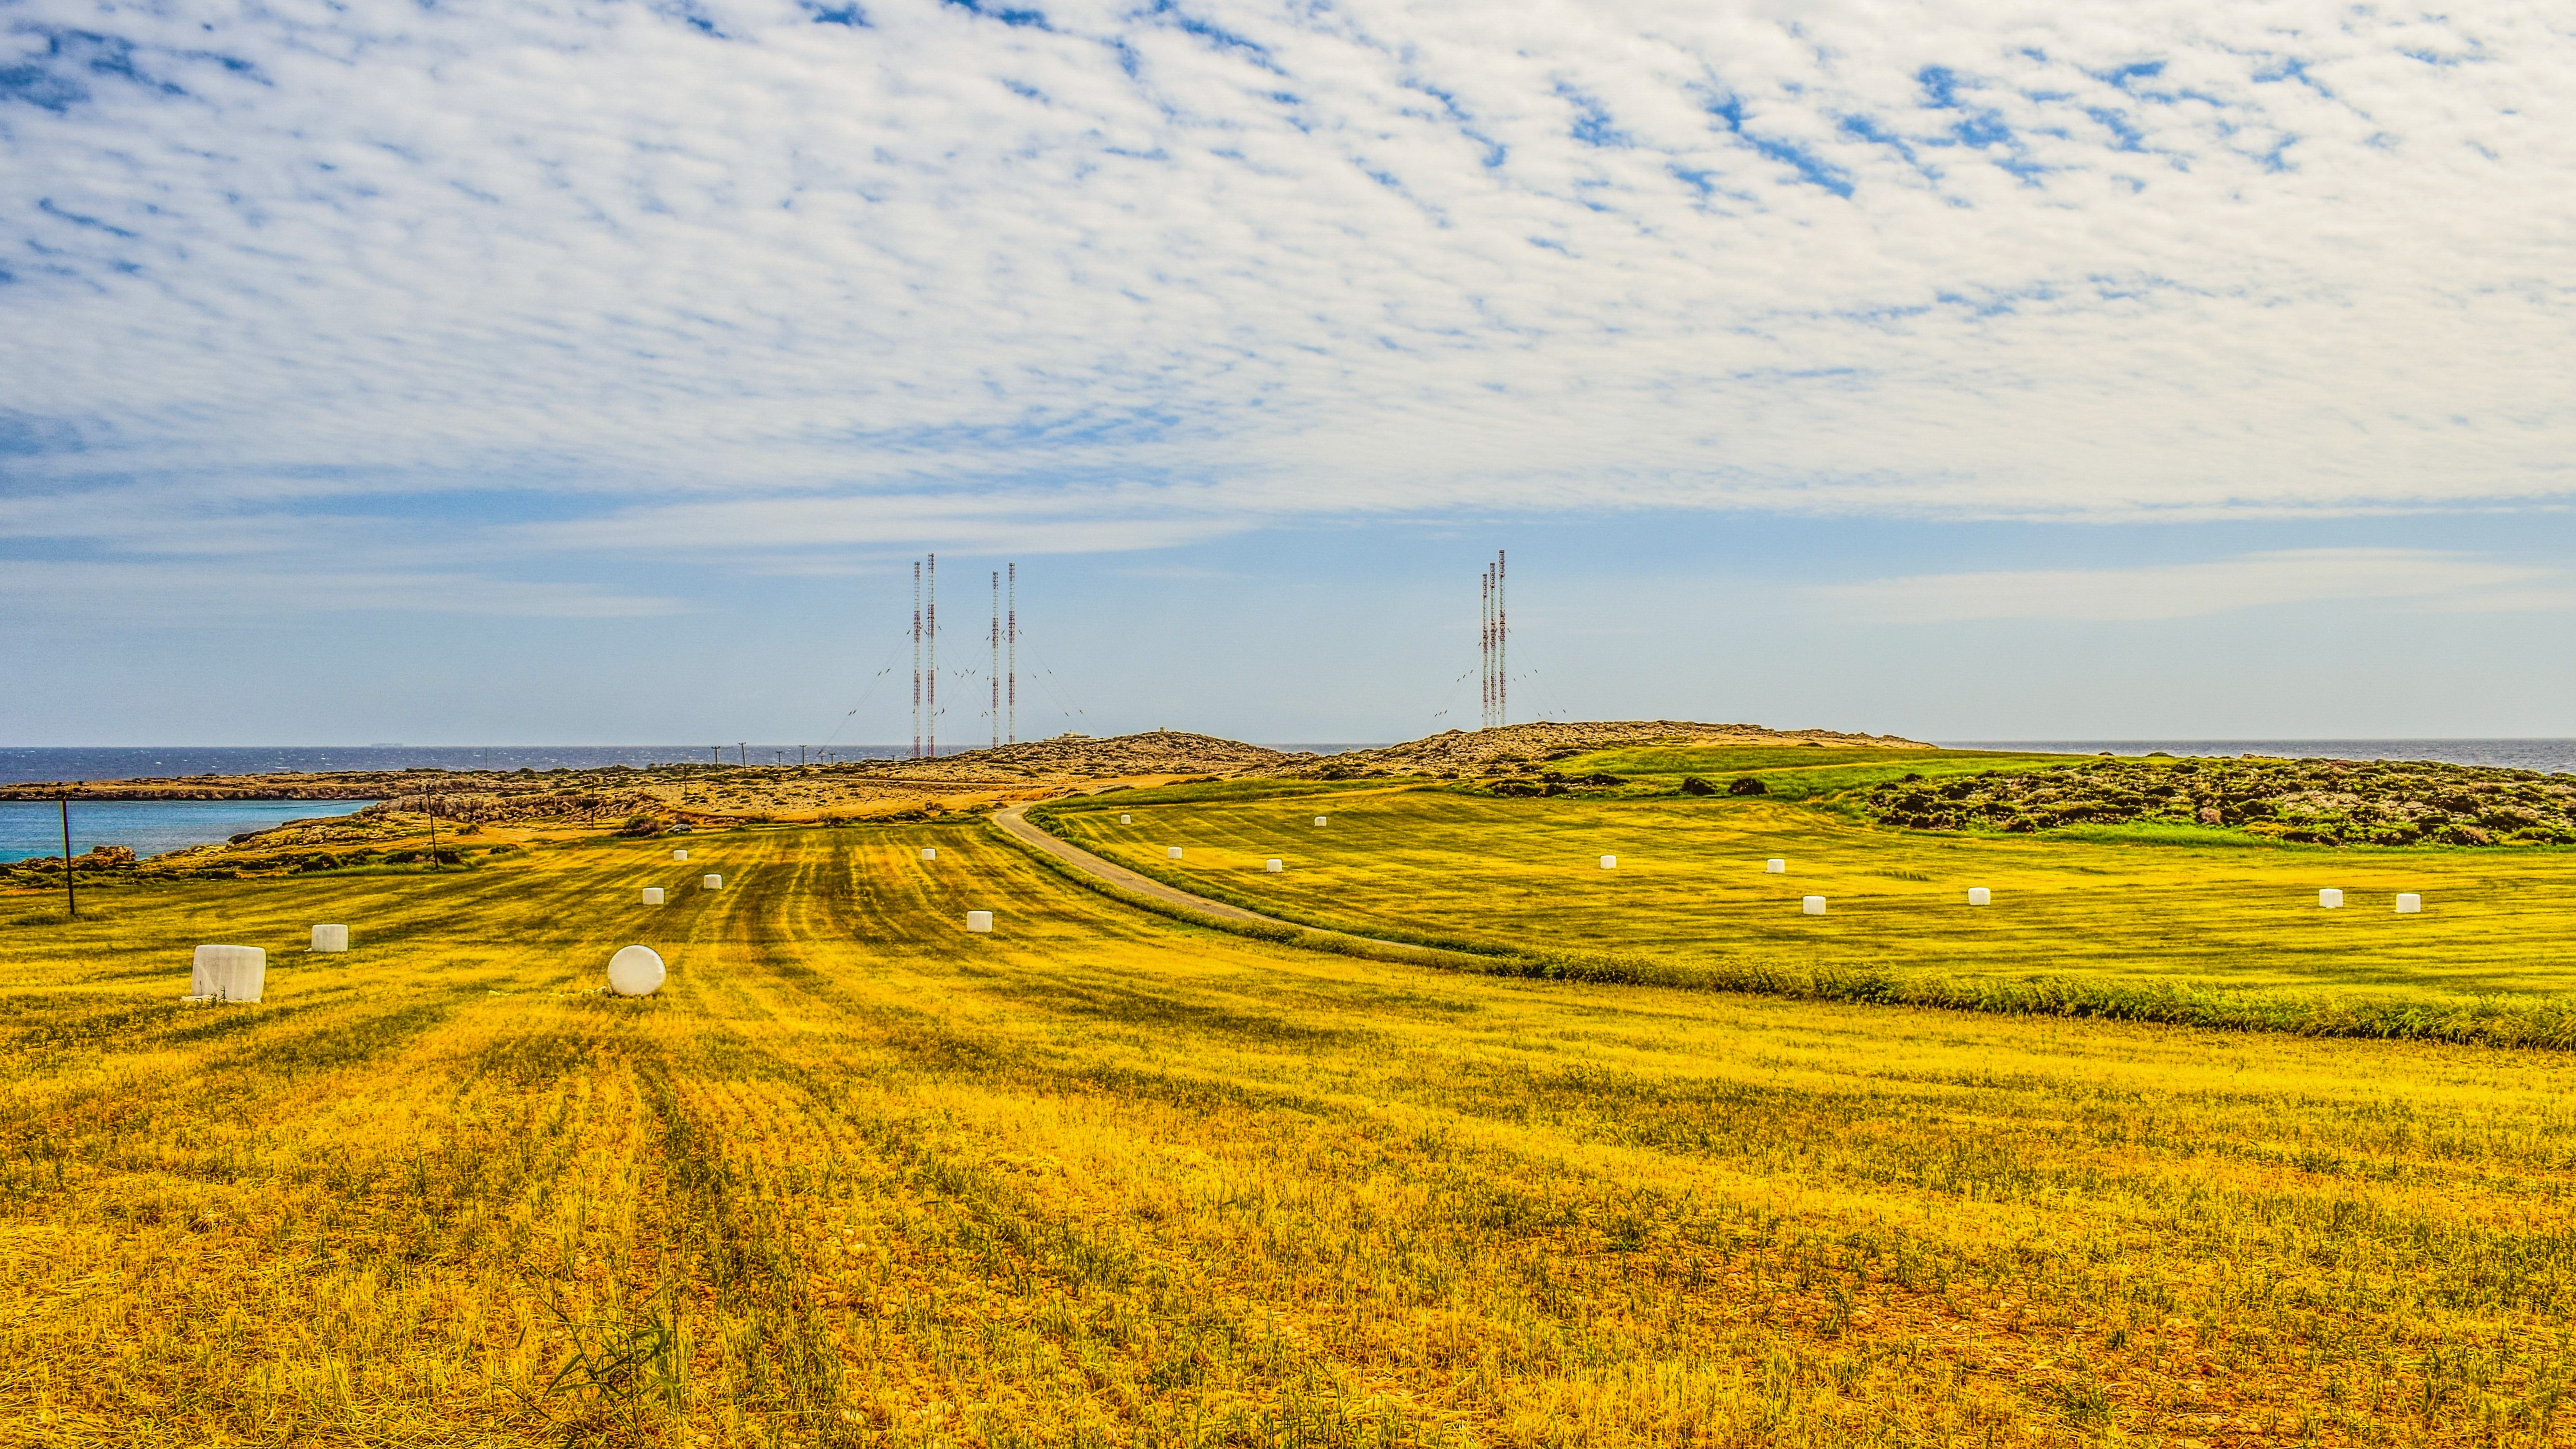
landscape, nature, horizon, marsh, cloud, sky, field, barley, prairie, countryside, morning, hill, wind, rural, food, spring, harvest, produce, crop, agriculture, plain, rapeseed, grassland, plateau, canola, cavo greko, ecosystem, brassica, cyprus, steppe, rural area, flowering plant, grass family, mustard plant